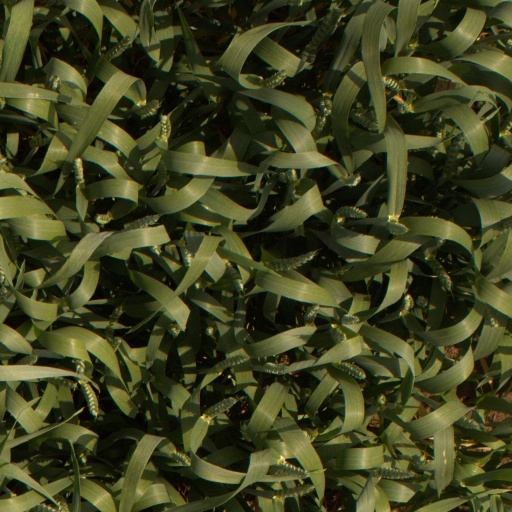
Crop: wheat